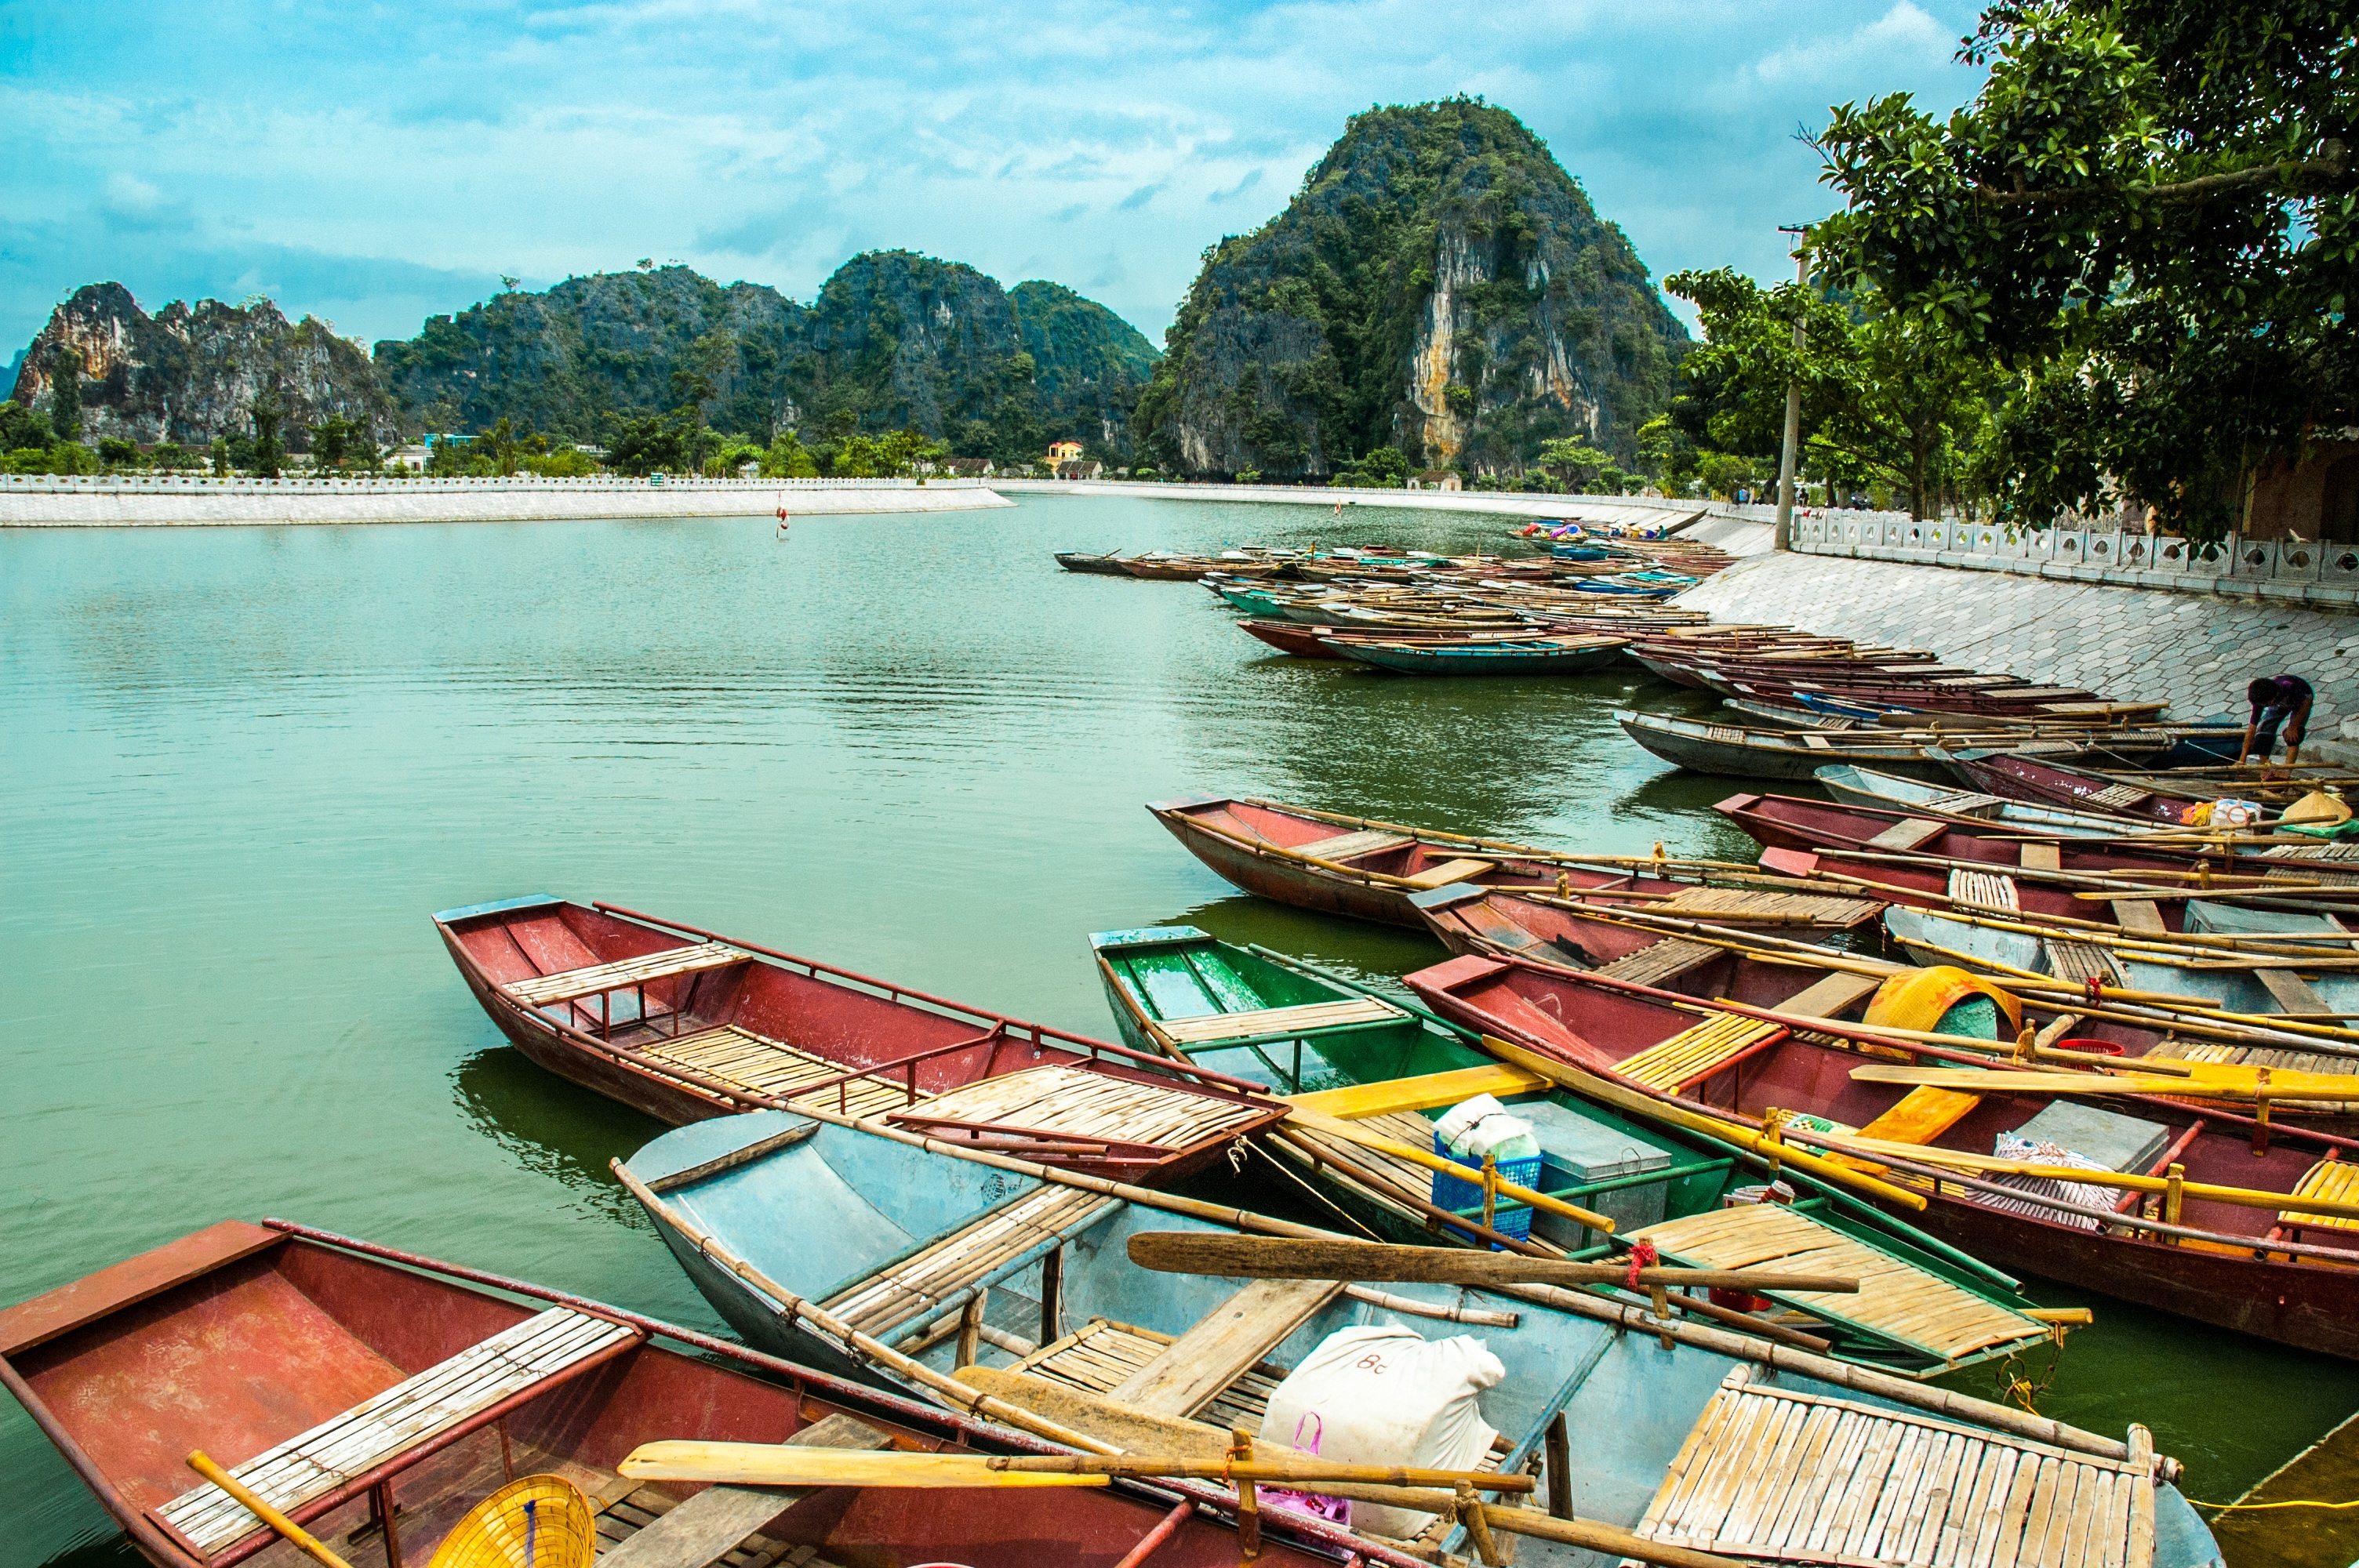
sea, water, boat, vacation, travel, vehicle, bay, asia, jetty, tourism, boating, boats, vietnam, watercraft rowing